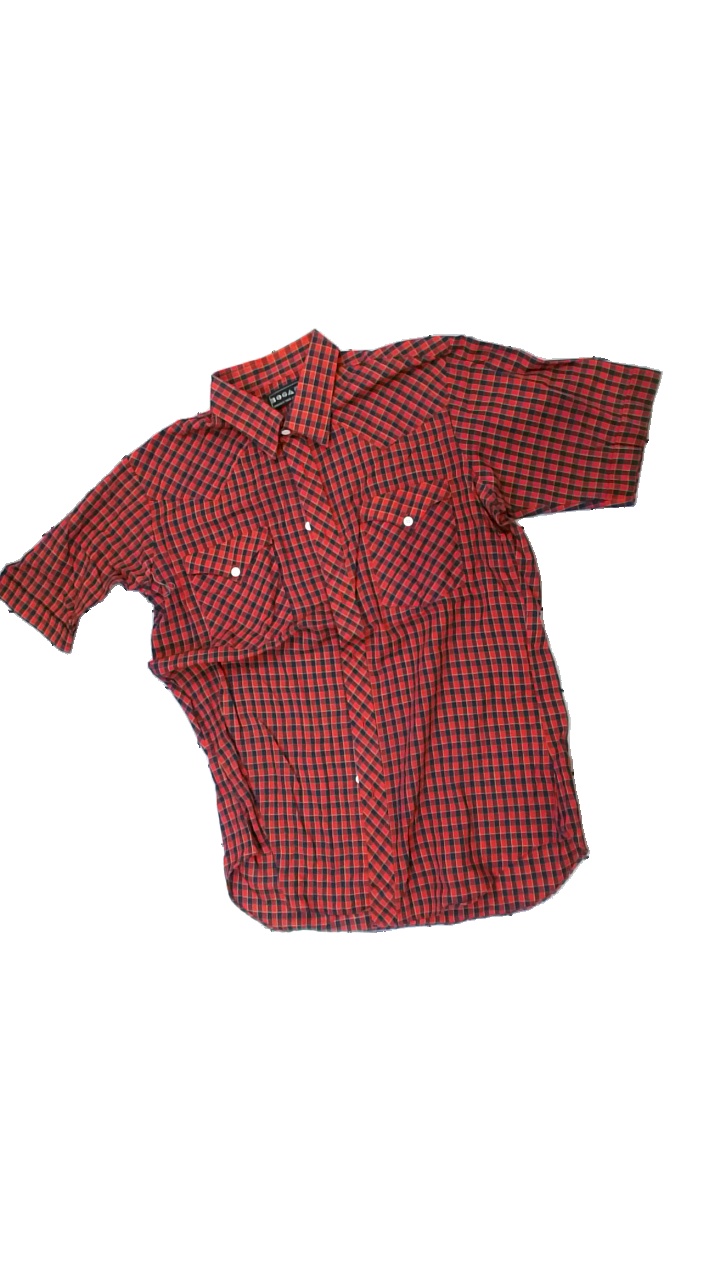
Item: Shirt (Men)
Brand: Missing
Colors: White, Red
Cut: Regular
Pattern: Checkered print
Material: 64% Polyester 36% Cotton
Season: All
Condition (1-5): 2
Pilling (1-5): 3
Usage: Export
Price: <50